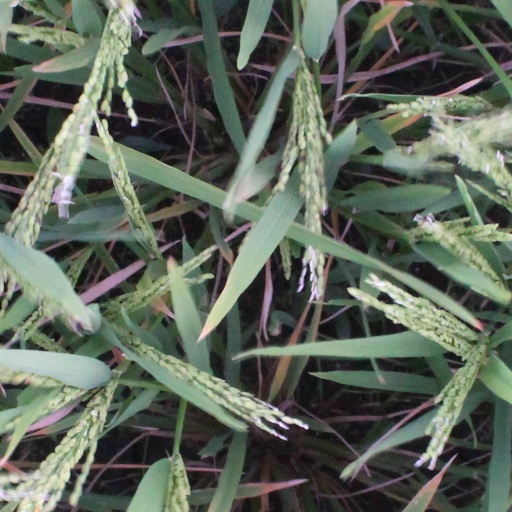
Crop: rice